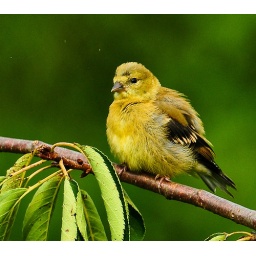
A female Gold Finch in my cherry tree